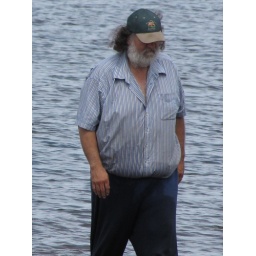
bear in the water